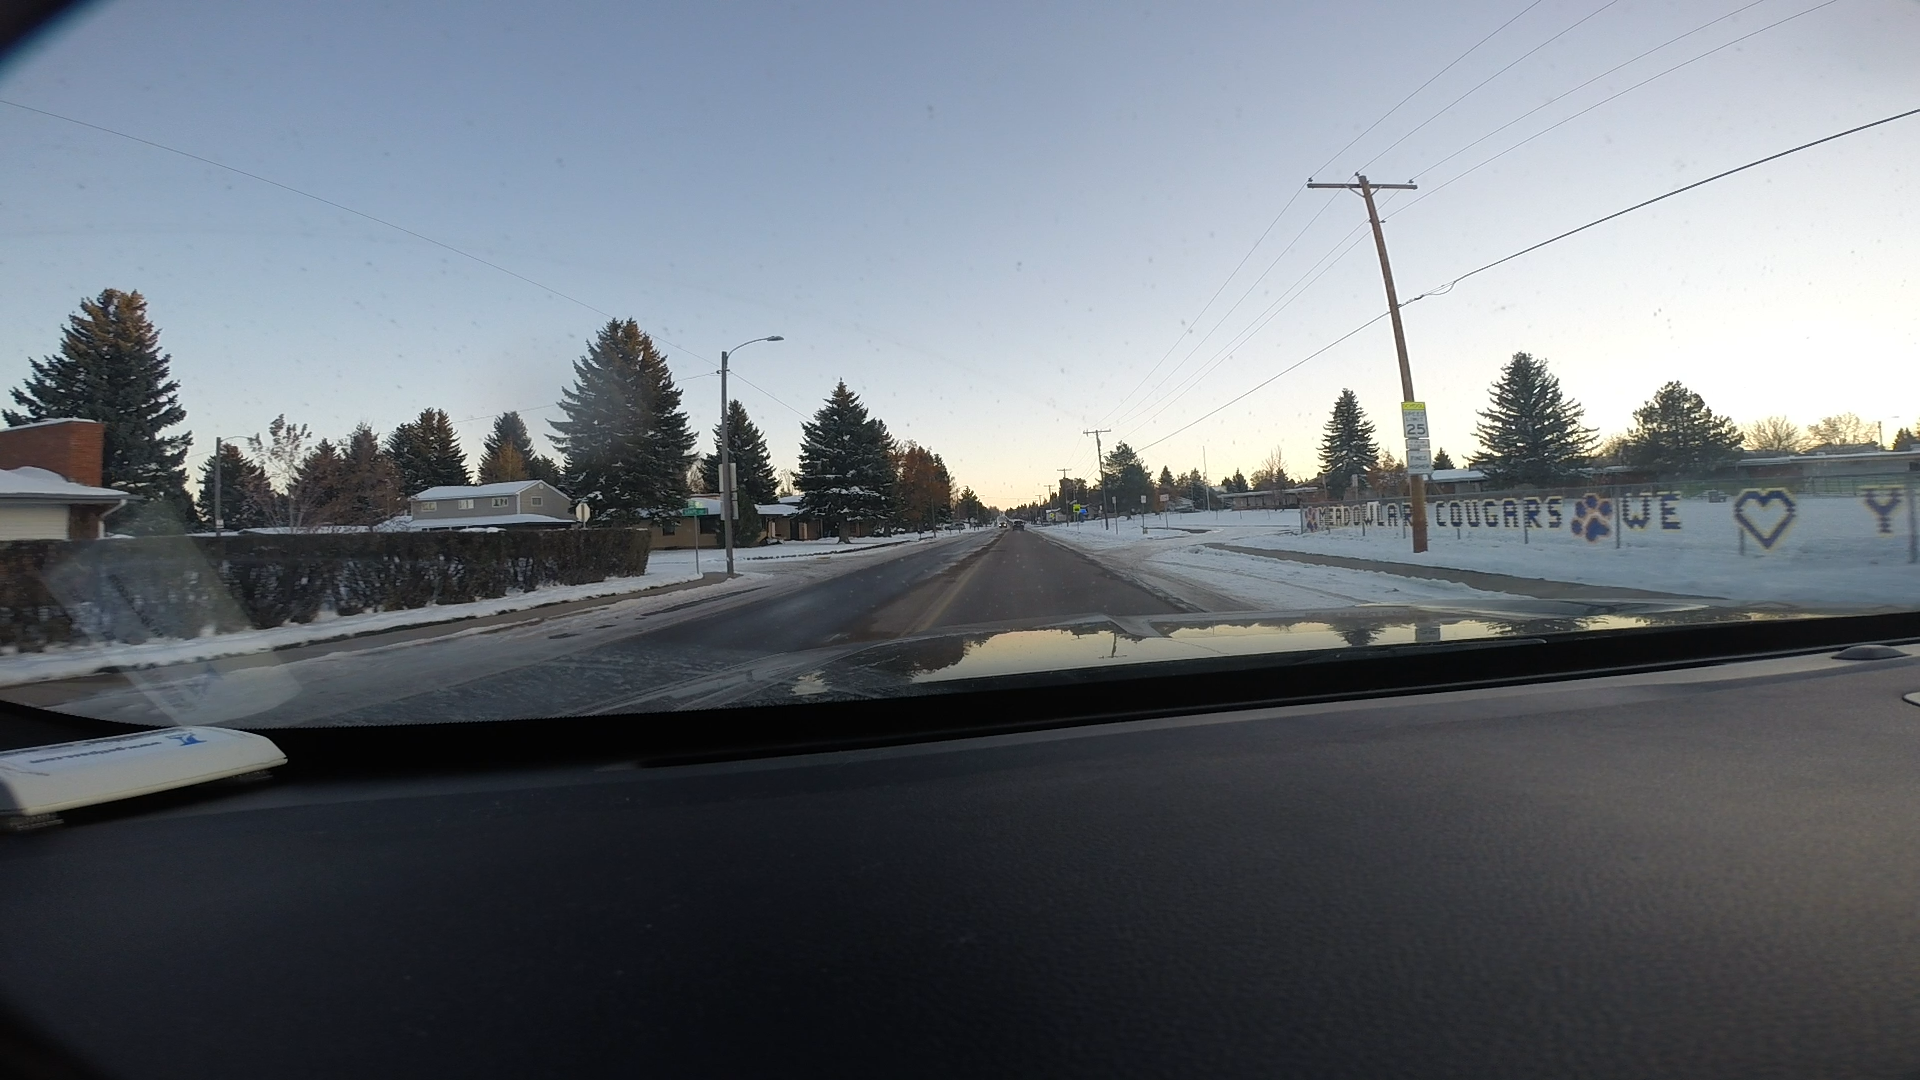
Speed limit sign label: mph25